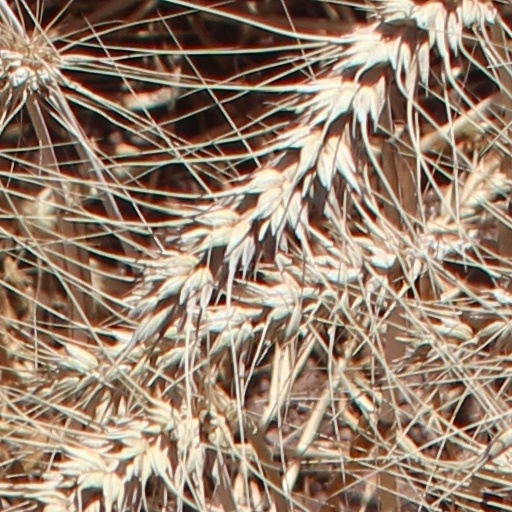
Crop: wheat